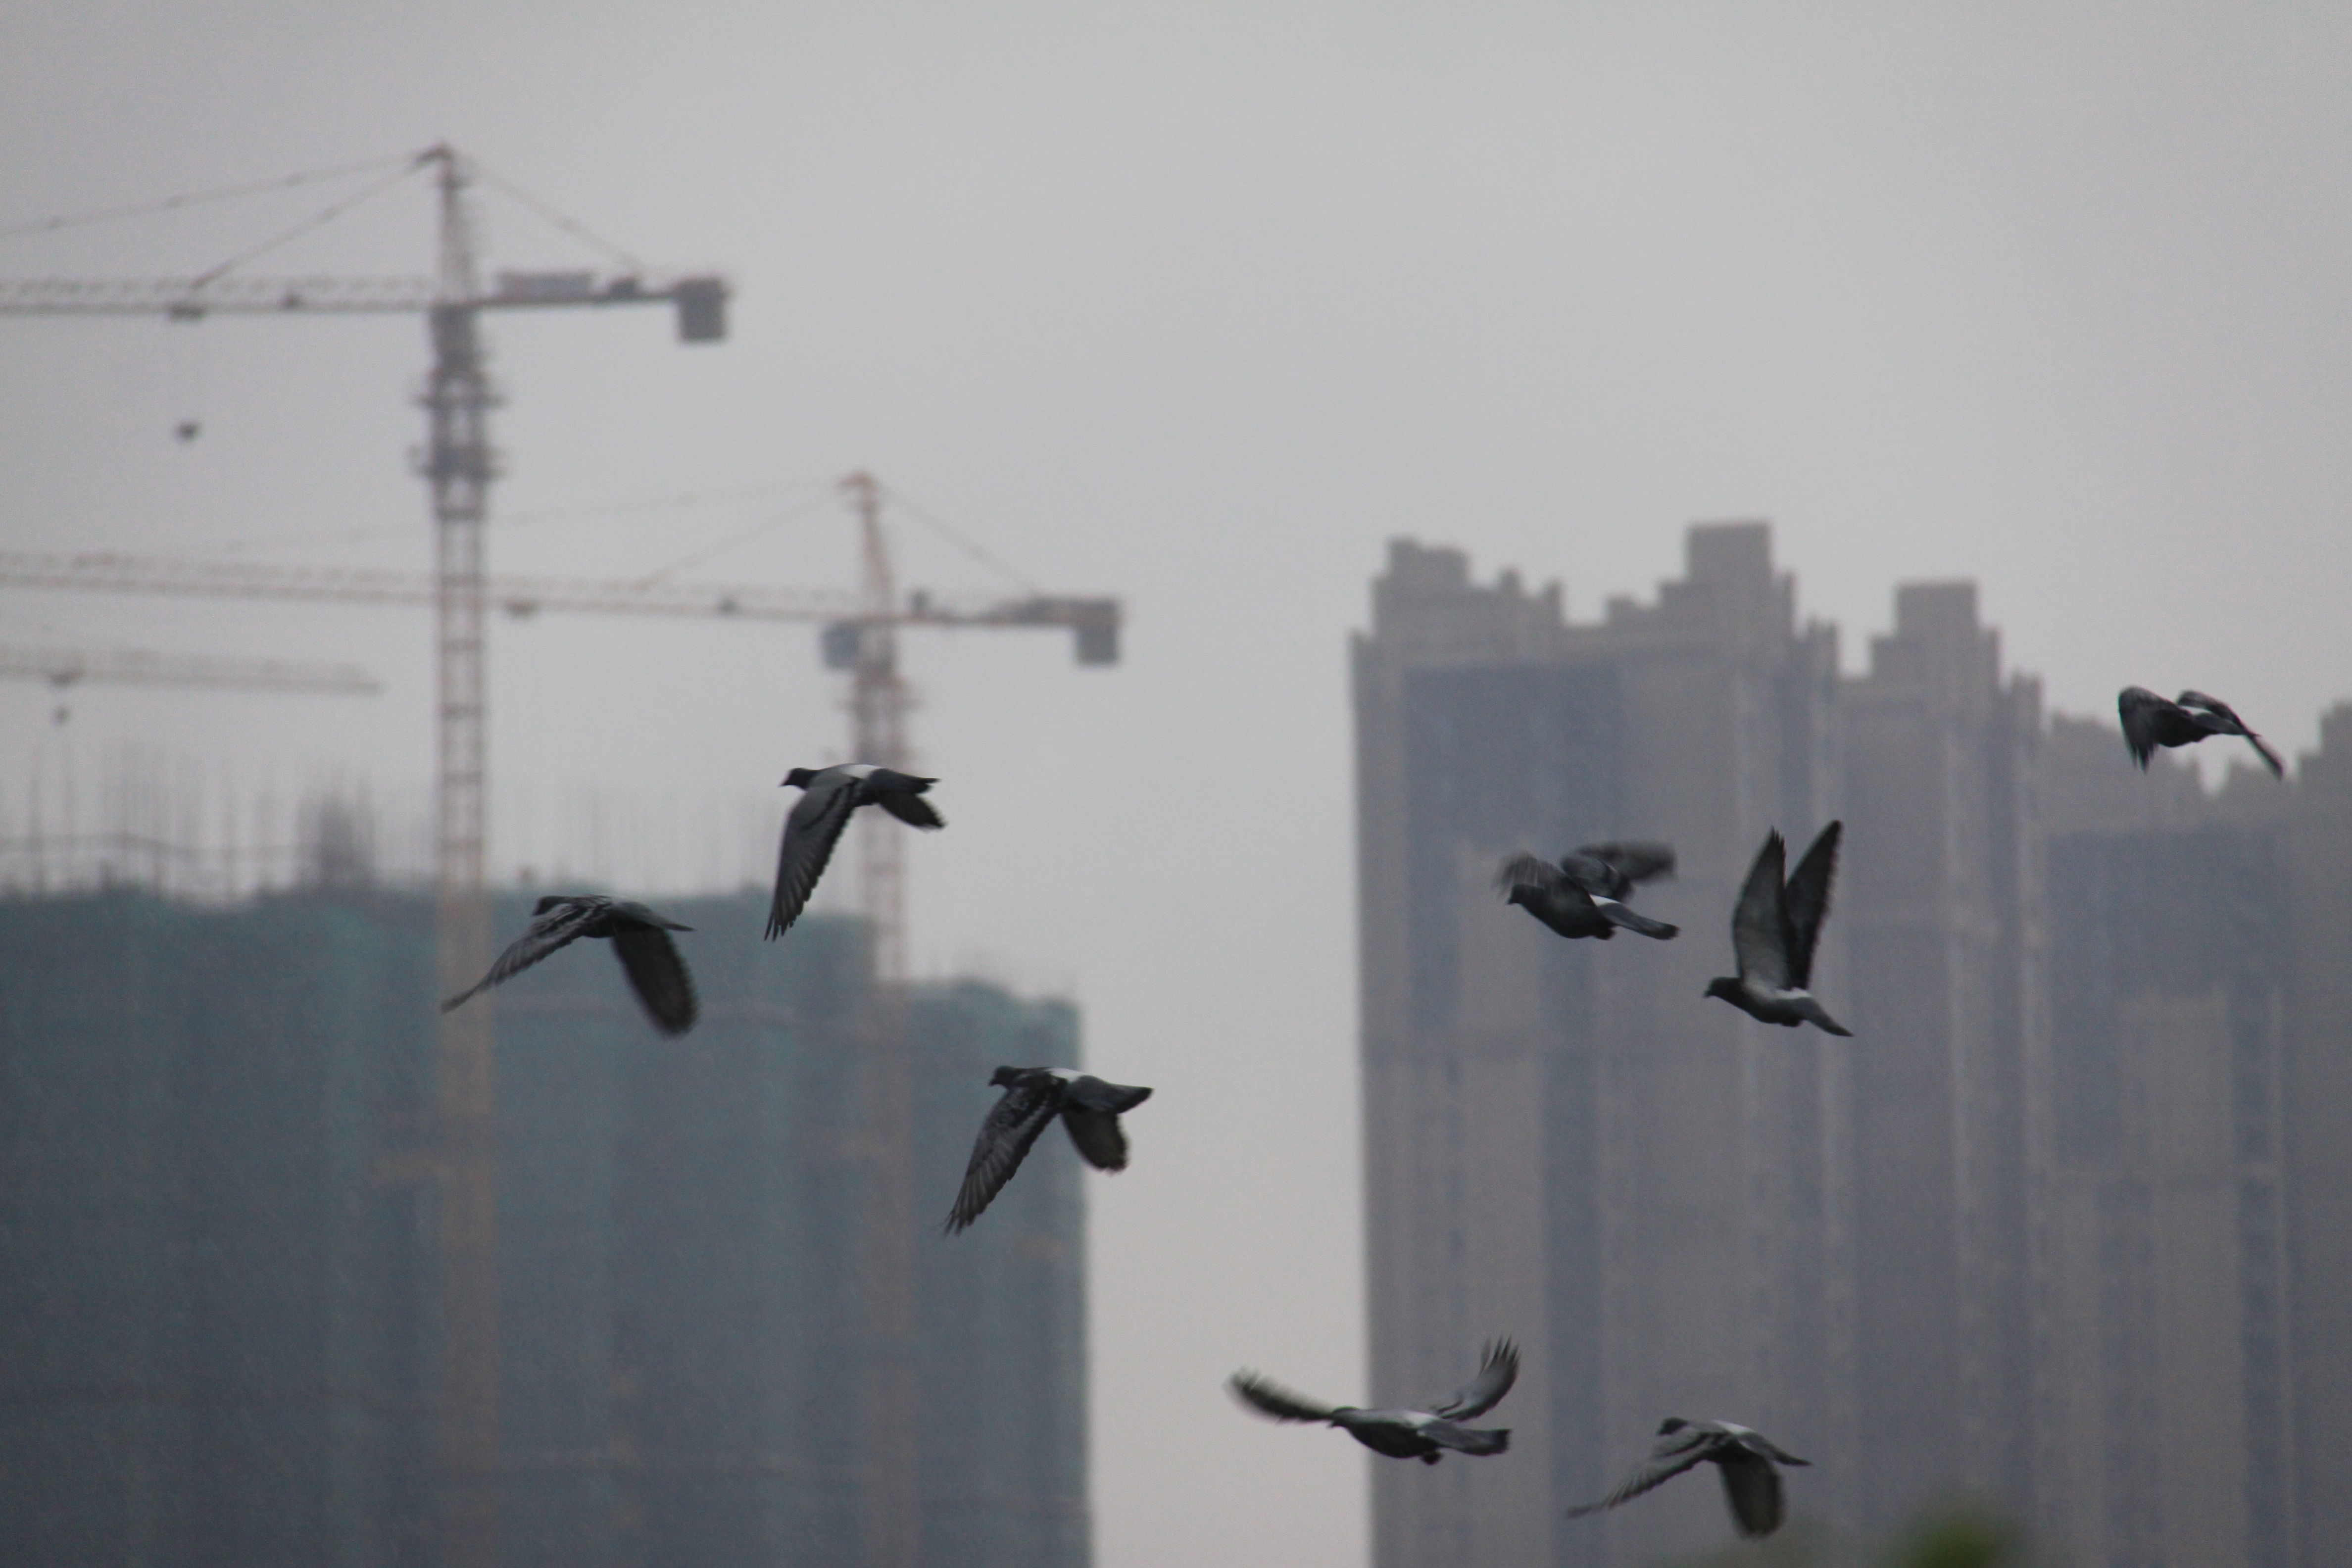
bird, flight, birds, crane, estate, tall buildings, changsha, crane like bird